Israel Defense Forces

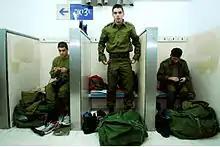
IDF recruits trying on uniforms for the first time

The Israeli Manpower Directorate at the Israeli General Staff is the body which coordinates and assembles activities related to the control over human resources and its placement.